Victor Garber

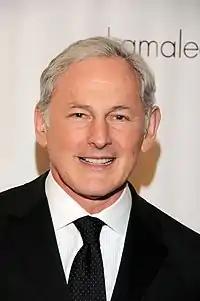
Garber in February 2010

He appeared on Broadway in the original productions of "Deathtrap", "Sweeney Todd" and "Noises Off" (1983), and in the original Off-Broadway cast of "Assassins", as well as the 1990s revival of "Damn Yankees". In 1986, Garber appeared at Circle in the Square opposite Uta Hagen in "You Never Can Tell". He was nominated for four Tony Awards and opened the 48th Tony Awards program in 1994 (the year he was nominated for the Tony Award for Best Actor in a Musical for "Damn Yankees"). In 1998, he co-starred on Broadway in the Tony Award-winning play "Art" with Alan Alda and Alfred Molina. In 2005, he played the role of Fredrik Egerman in the Los Angeles Opera production of "A Little Night Music". He played Ben Stone in a critically praised Encores! staged concert production of "Follies" (2007) opposite Donna Murphy. In mid-2007, he played Garry Essendine in a production of Noël Coward's "Present Laughter" at Boston's Huntington Theatre. He reprised the role on Broadway in the Roundabout Theatre production, which opened in January 2010.